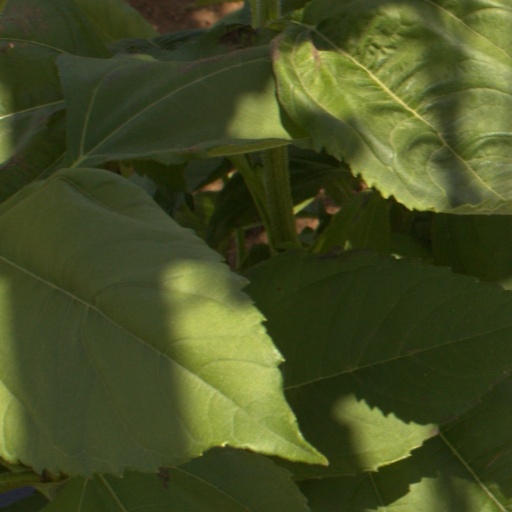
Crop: Jerusalem artichoke